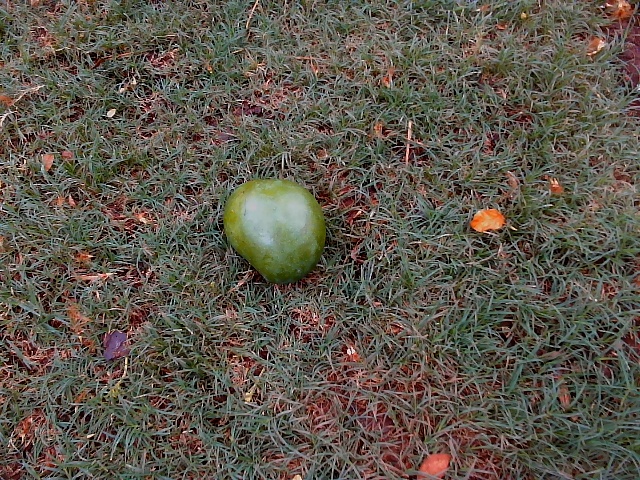
Label: Raw_Mango